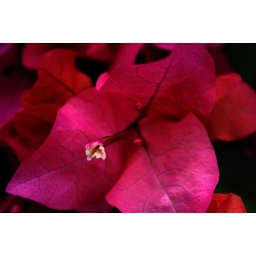
I love the faint hint of orange in this pink flower.